Swiss Guard Band

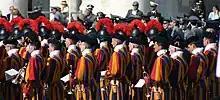
Members of the band during a ceremony in May 2006.

The Swiss Guard Band also known as the Guard-Internal Banda is a military band from the Vatican City that is a musical sub-unit of the Pontifical Swiss Guard, which serves as protection for the Pope and the Apostolic Palace.